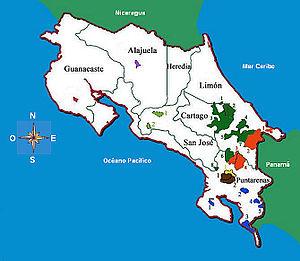
Les Malekus sont un peuple autochtone des plaines du nord du Costa Rica, situés dans la réserve indigène de Guatuso San Rafael, province d’Alajuela.
Les amérindiens ou peuples autochtones du Costa Rica sont les habitants originaires du territoire actuel de la République du Costa Rica. Au total ce sont huit ethnies reconnaissables qui se sont installées dans tout le pays mais une majorité vit sur les 22 "territoires indigènes" qui, en théorie et conformément aux lois du pays et aux conventions internationales, sont des entités pleinement autonomes capables d'avoir leur propre gouvernement et système juridique. Cependant, cette théorie ne se produit pas dans la pratique. L'institution de l'État chargée de veiller sur les peuples indigènes est la Commission Nationale de Affaires Indigènes, amplement critiqué pour être une instance, non seulement entièrement gouvernementale et par conséquent non neutre, mais aussi dirigée et administrée par des blancs depuis la capitale à San José. Néanmoins, il existe beaucoup d'associations indigènes plus représentatives de ces communautés, comme la “Mesa Nacional Indígena”.